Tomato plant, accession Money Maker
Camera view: vertical (180 deg); turntable rotation: 180 degrees
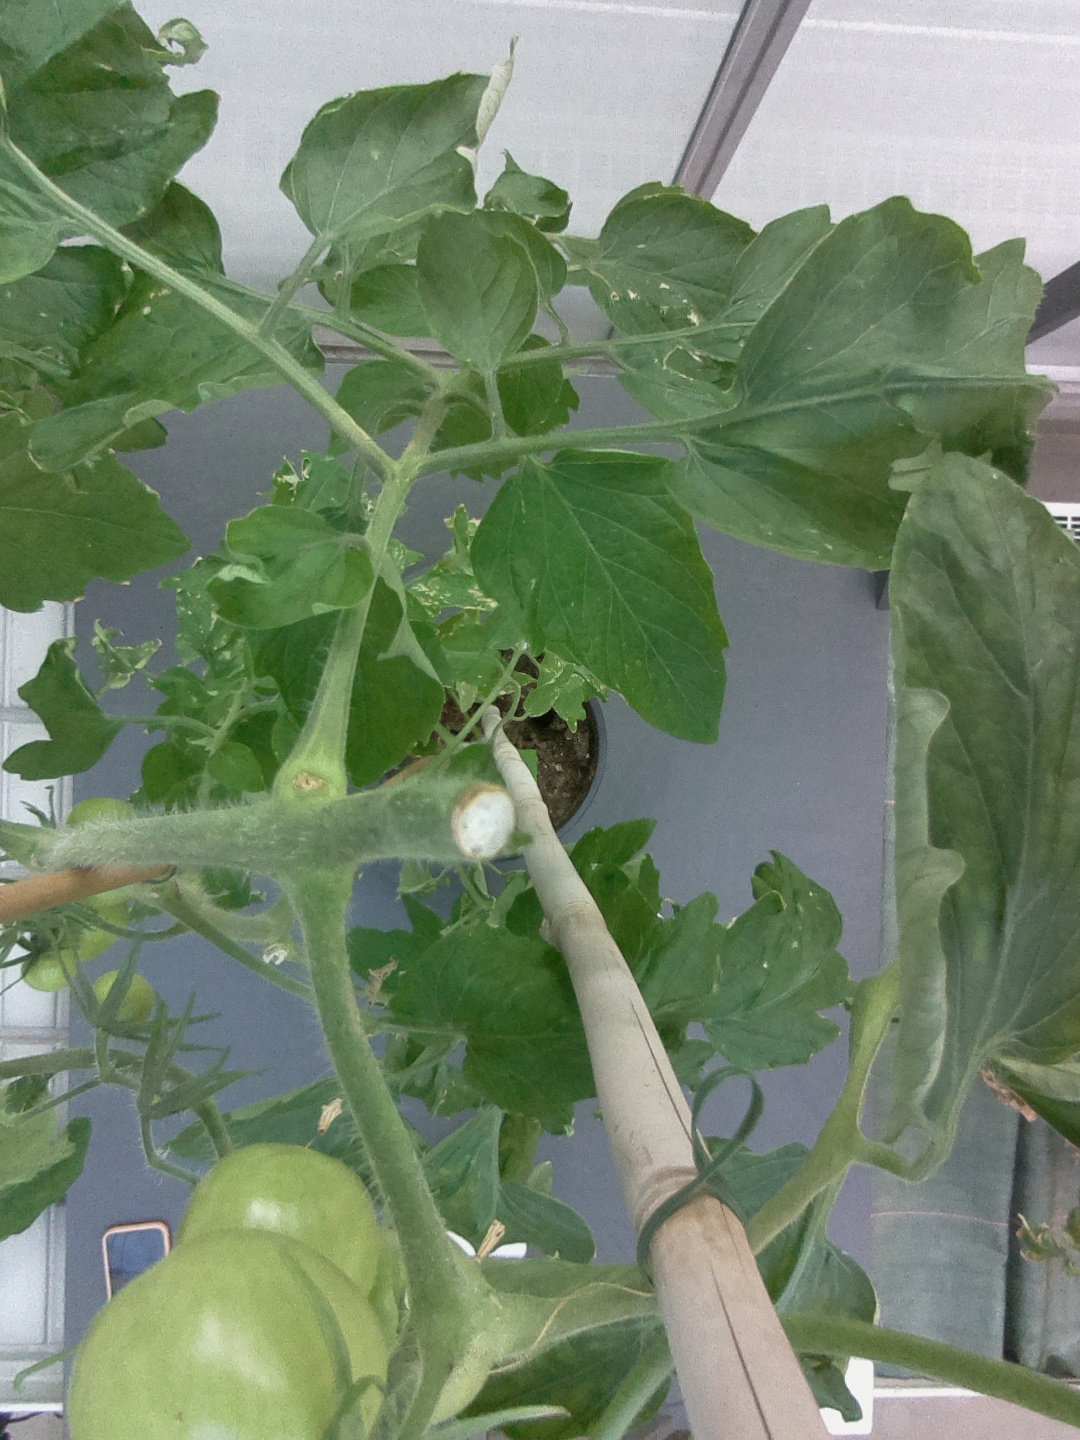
BBCH growth stage 73: 30%-40% of final fruit size